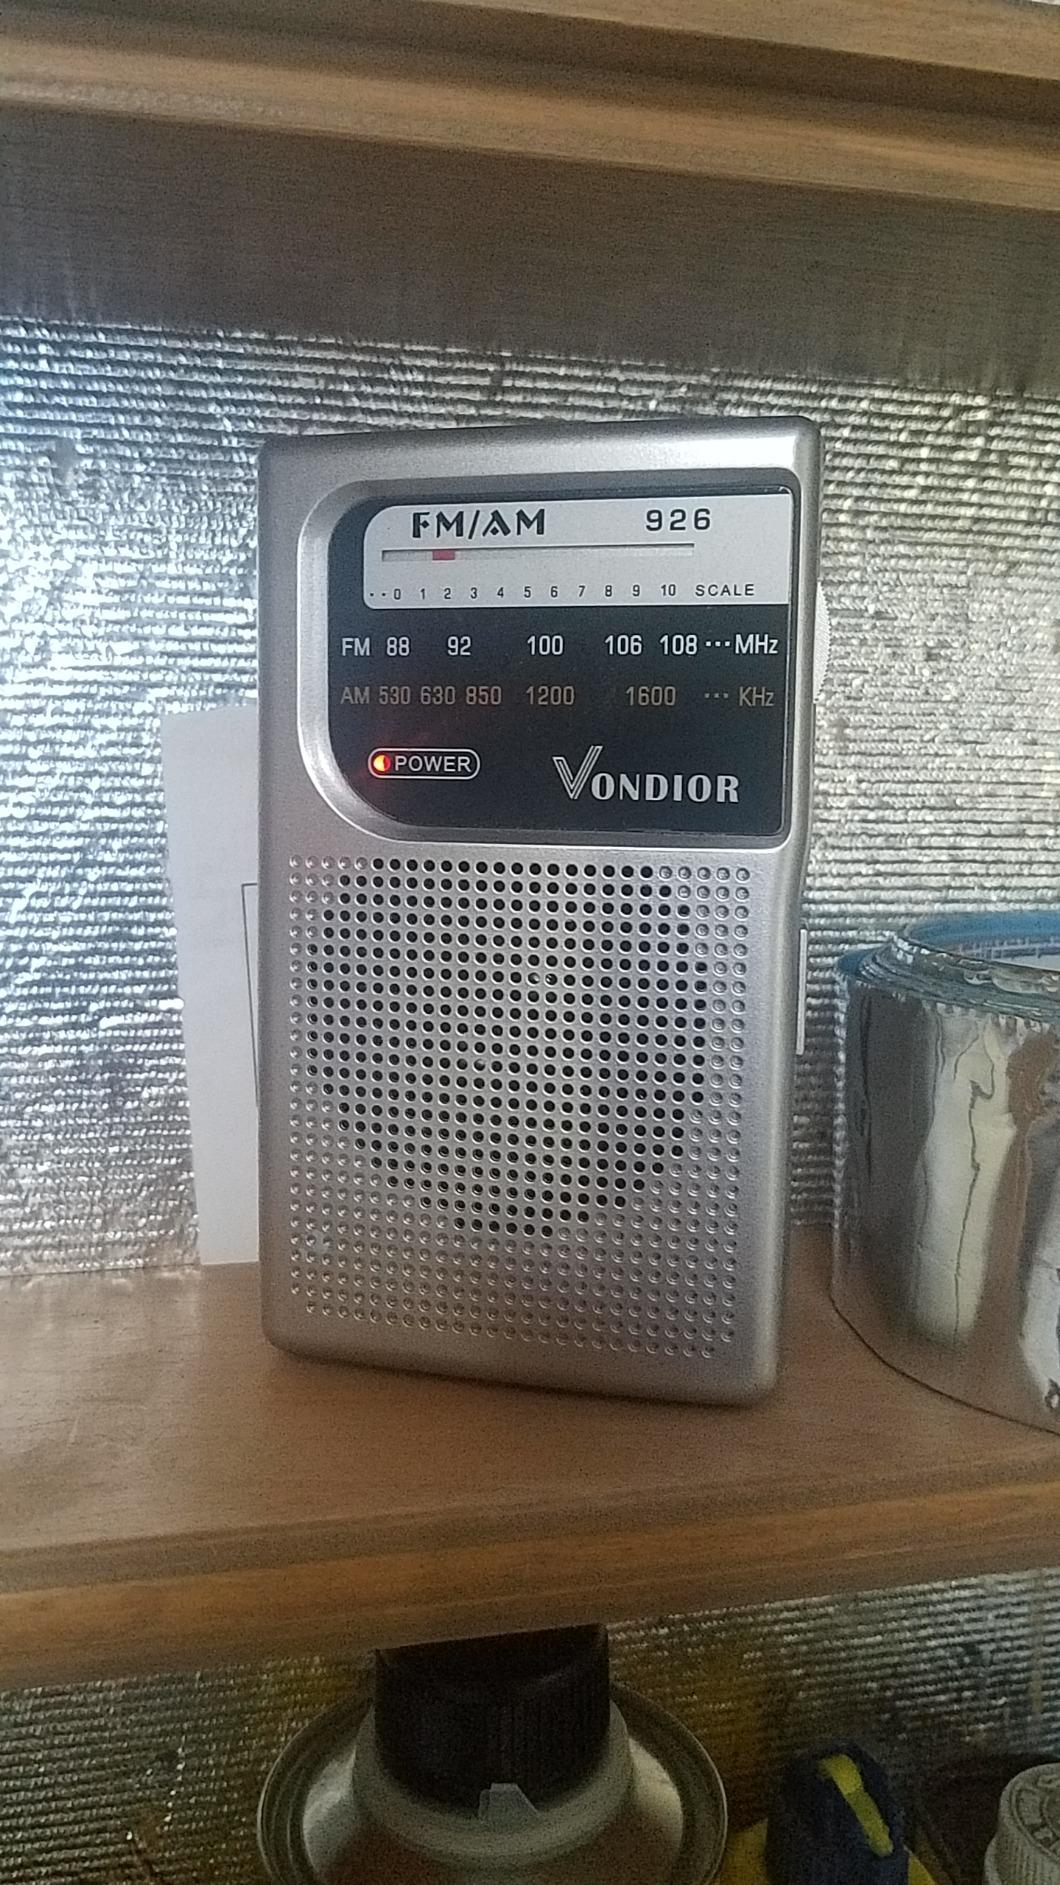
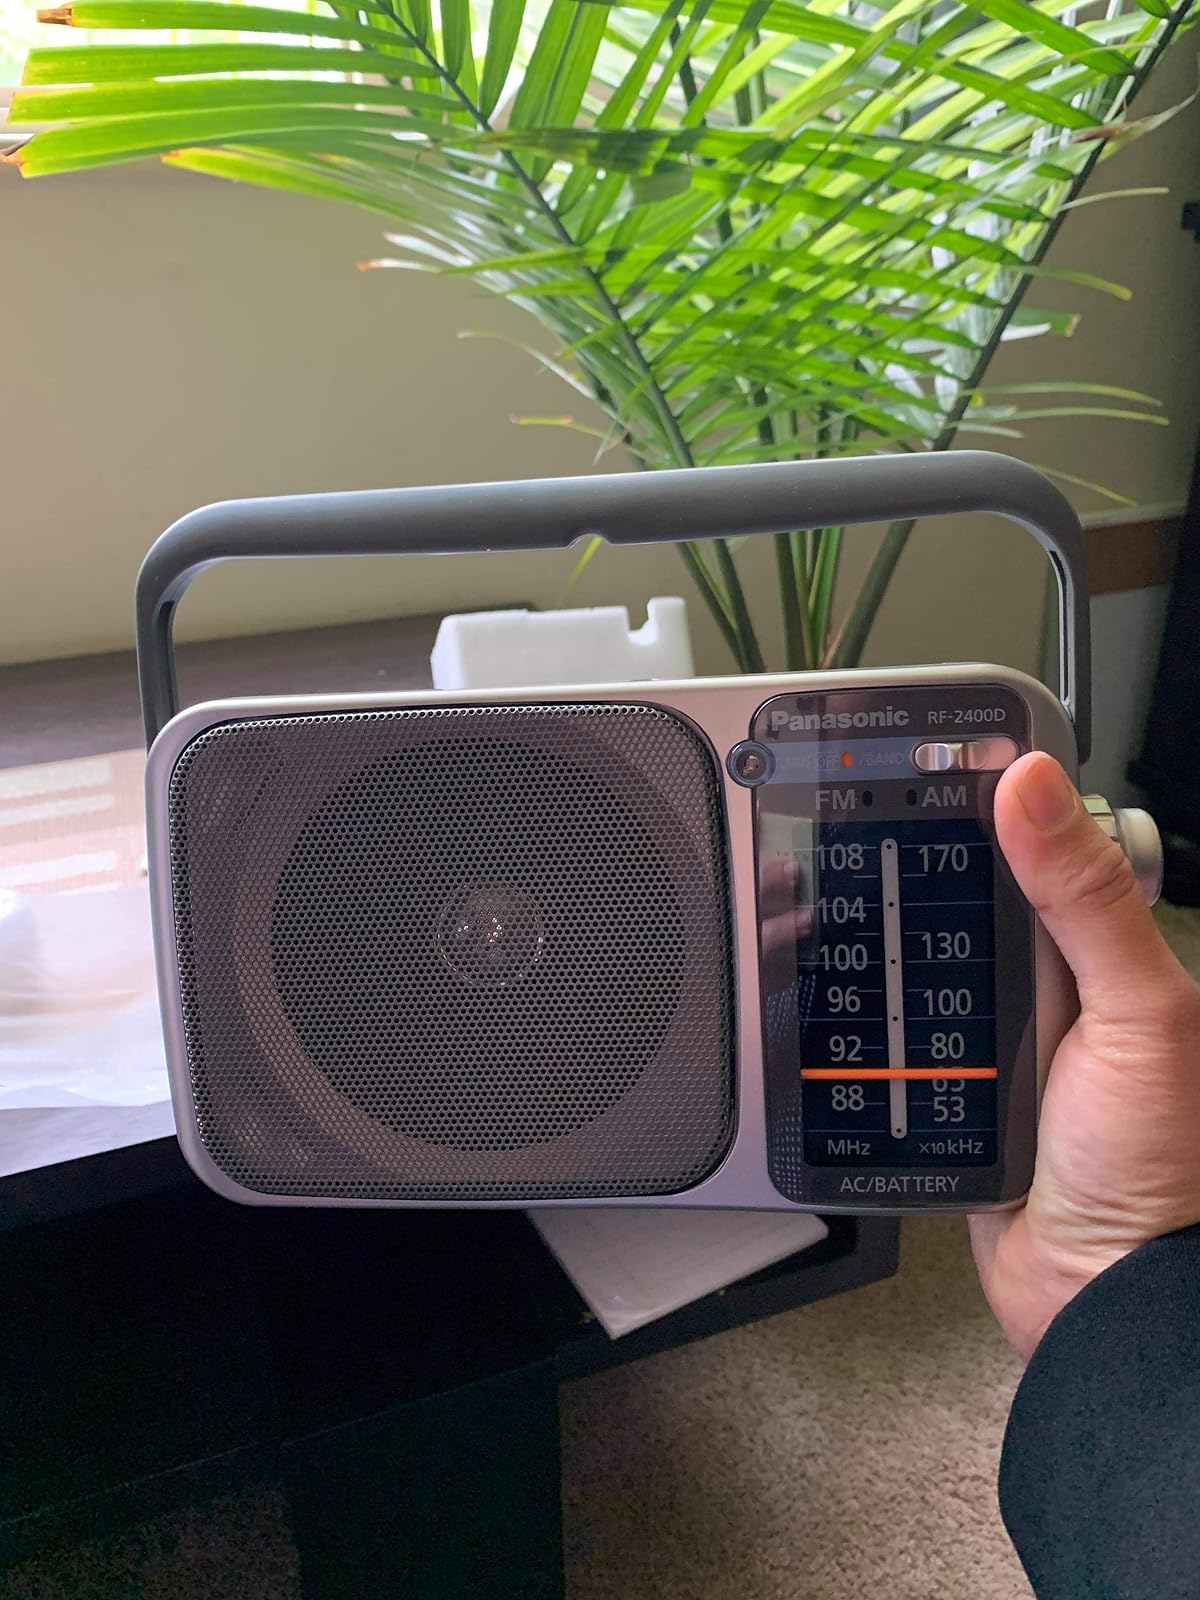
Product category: radio
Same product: no